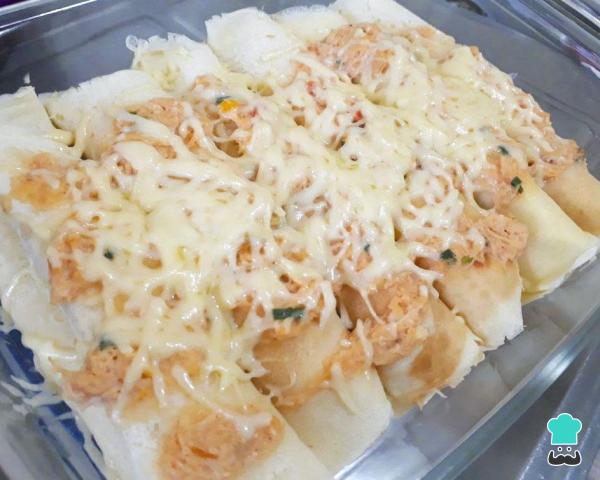
3Y este es el resultado de los crepes de pollo gratinados fáciles de hacer. ¡Tan ricos que es imposible resistirse!